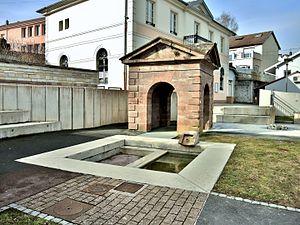
La fontaine près de l'ancienne mairie
Châtenois-les-Forges est une commune française située dans le département du Territoire de Belfort en région Bourgogne-Franche-Comté. Ses habitants sont appelés les Chatenais.